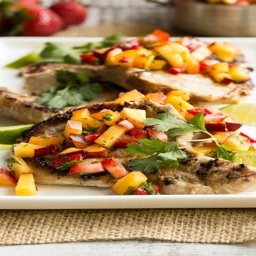
forget - everyone knows strawberry season is the most wonderful time of year .